Tobi Bakre

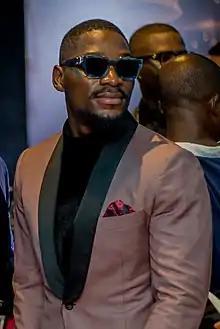
Tobi Bakre at the AMVCAs 2020

Tobi Bakre (born 1 June 1994) is a Nigerian actor, model, host, compere, and photographer. (Not to be confused with British actor Tobi Bakare). Tobi rose to fame after finishing up as a finalist in the Big Brother Naija (season 3) reality TV show in 2018.